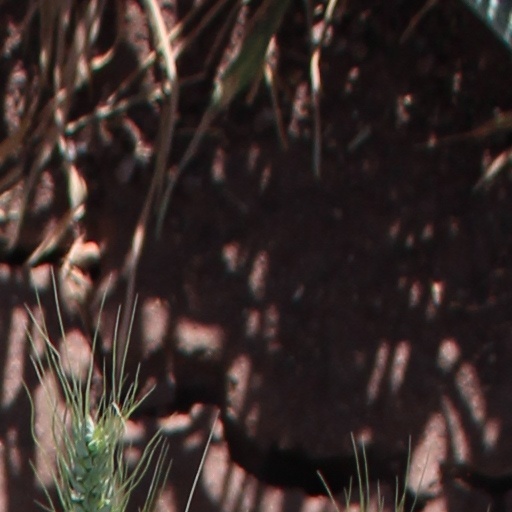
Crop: wheat